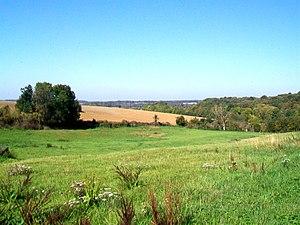
Vue sur la vallée de l'Ysieux depuis le sud.
Lassy est une commune française située dans le département du Val-d'Oise en région Île-de-France.